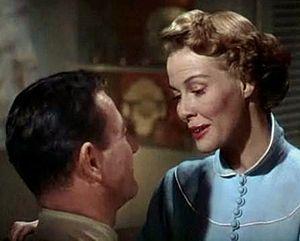
Janis Carter est une actrice et chanteuse américaine, de son vrai nom Janice Dremann, née à Cleveland le 10 octobre 1913, décédée à Durham le 30 juillet 1994.